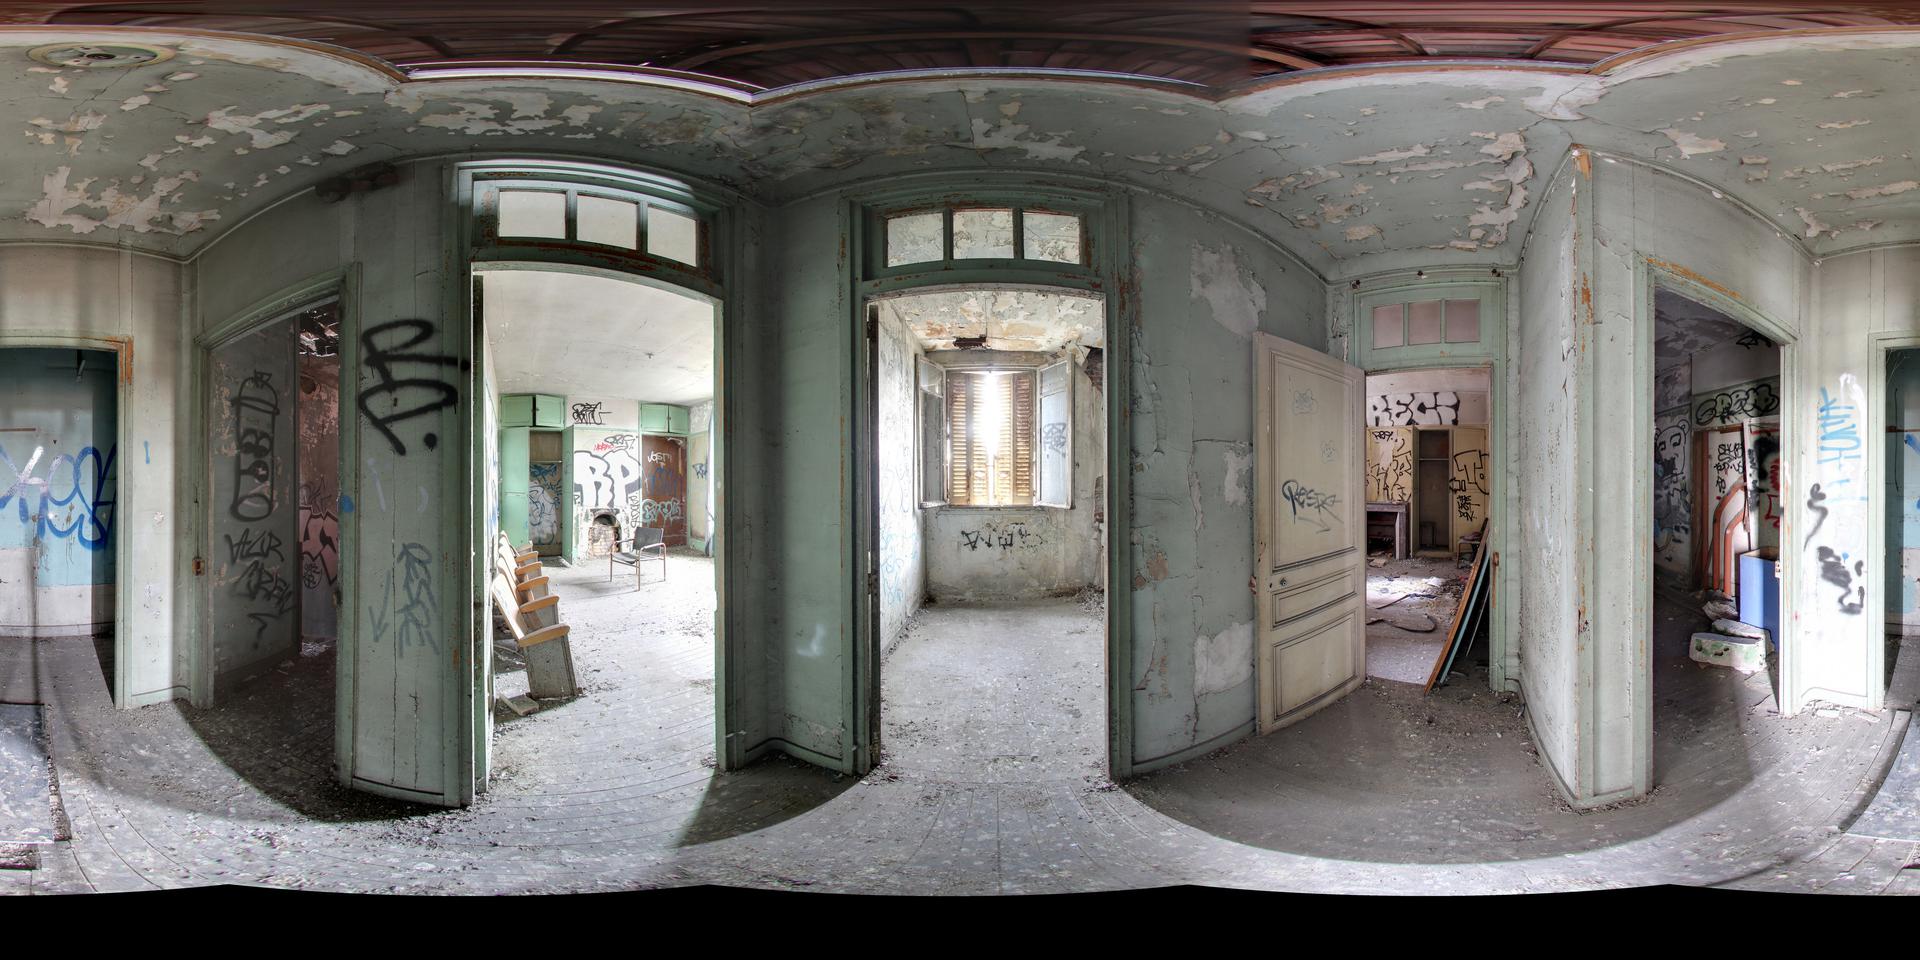
Referred object: the metal chair in the room

Referred object: the window with wooden shutters